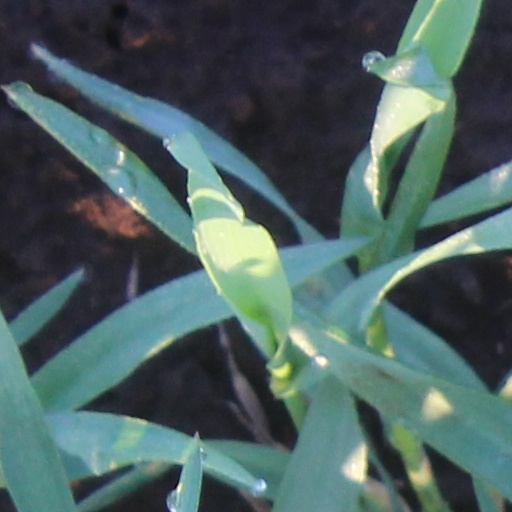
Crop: wheat